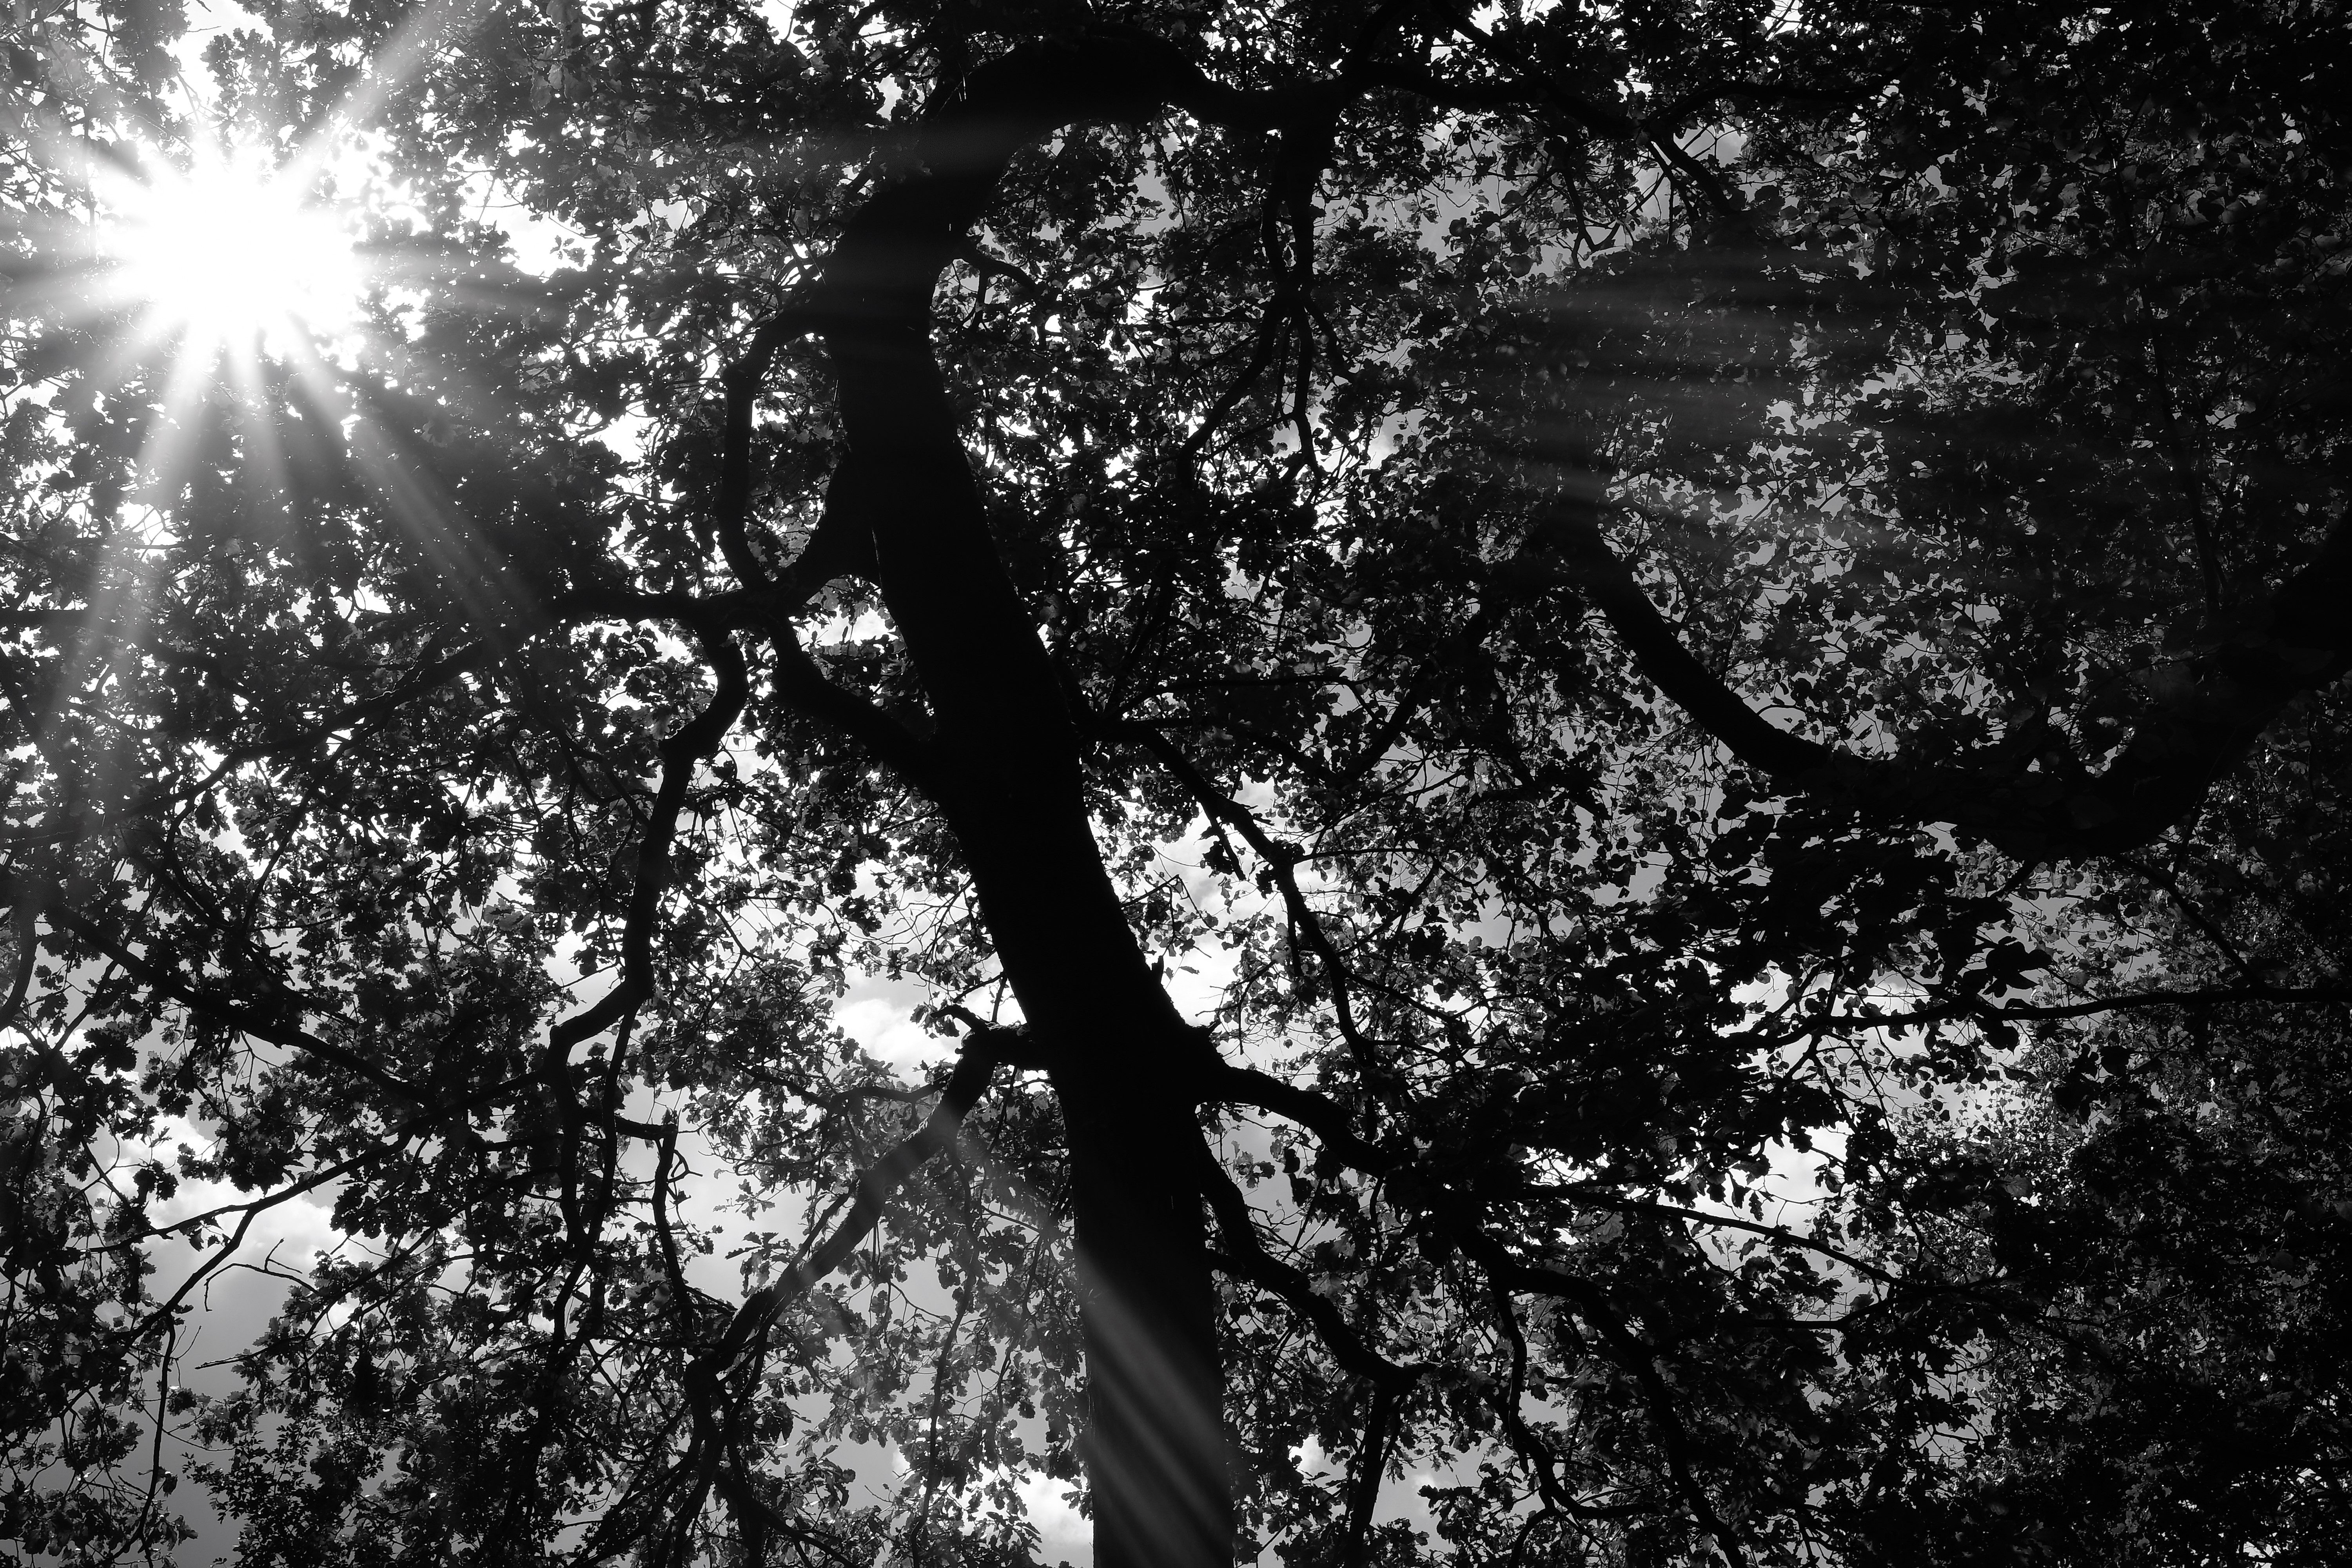
trees, sun, rays, leaves, trunk, monochrome, black and white, tree, black, branch, nature, white, sky, monochrome photography, vegetation, sunlight, leaf, natural environment, light, woody plant, natural landscape, forest, atmospheric phenomenon, plant, water, atmosphere, botany, photography, stock photography, old growth forest, woodland, plant stem, jungle, backlighting, wood, cloud, landscape, Tints and shades, twig, lens flare, style, rainforest, temperate broadleaf and mixed forest